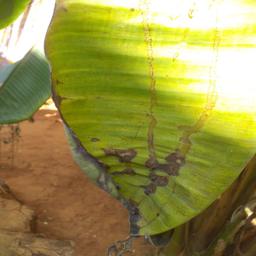
Label: MALBHOG LEAF